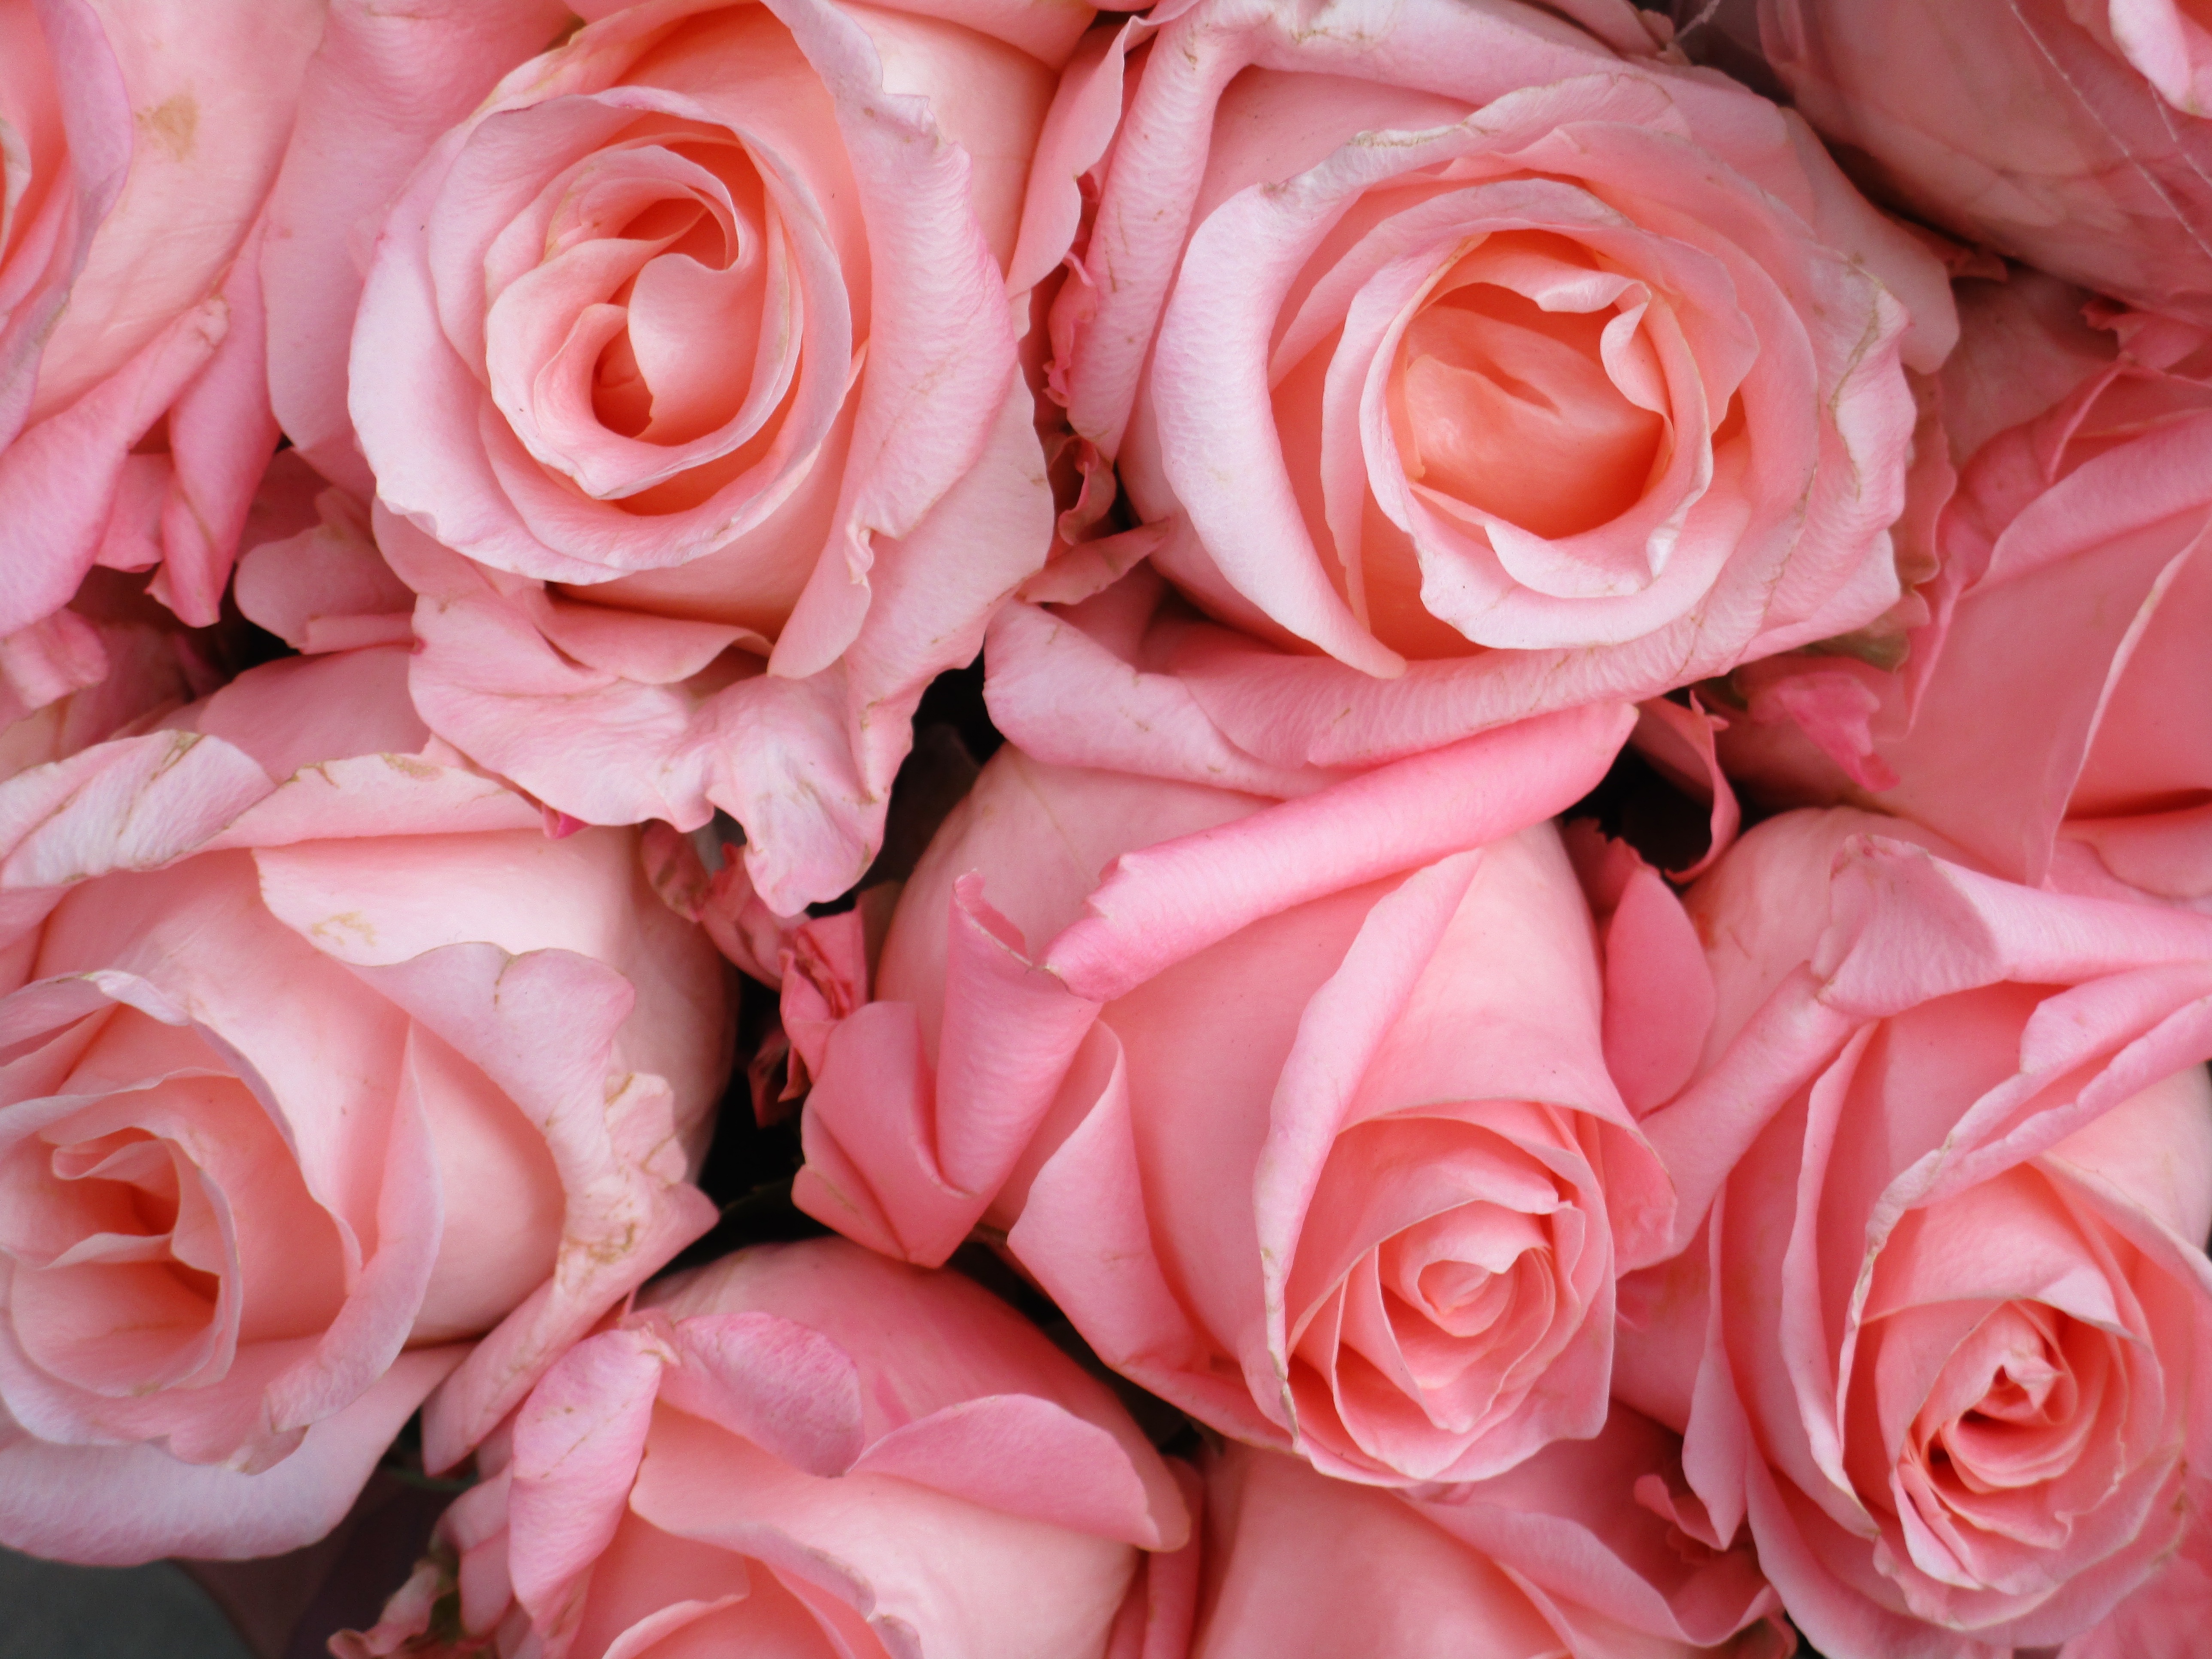
plant, flower, petal, love, bouquet, rose, romantic, pink, wedding, roses, valentine, floristry, floribunda, pink flowers, flowering plant, garden roses, rose family, flower bouquet, cut flowers, land plant, rosa centifolia, rose order